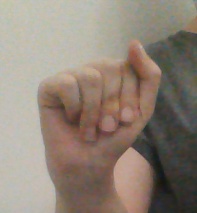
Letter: saad